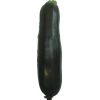
Label: dark_zucchini